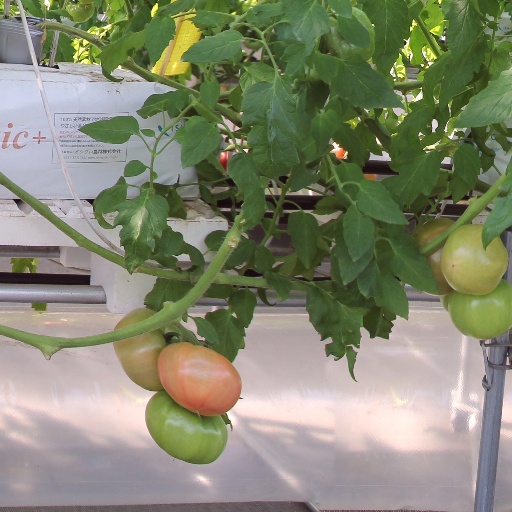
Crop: tomato